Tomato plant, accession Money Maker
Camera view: vertical (180 deg); turntable rotation: 210 degrees
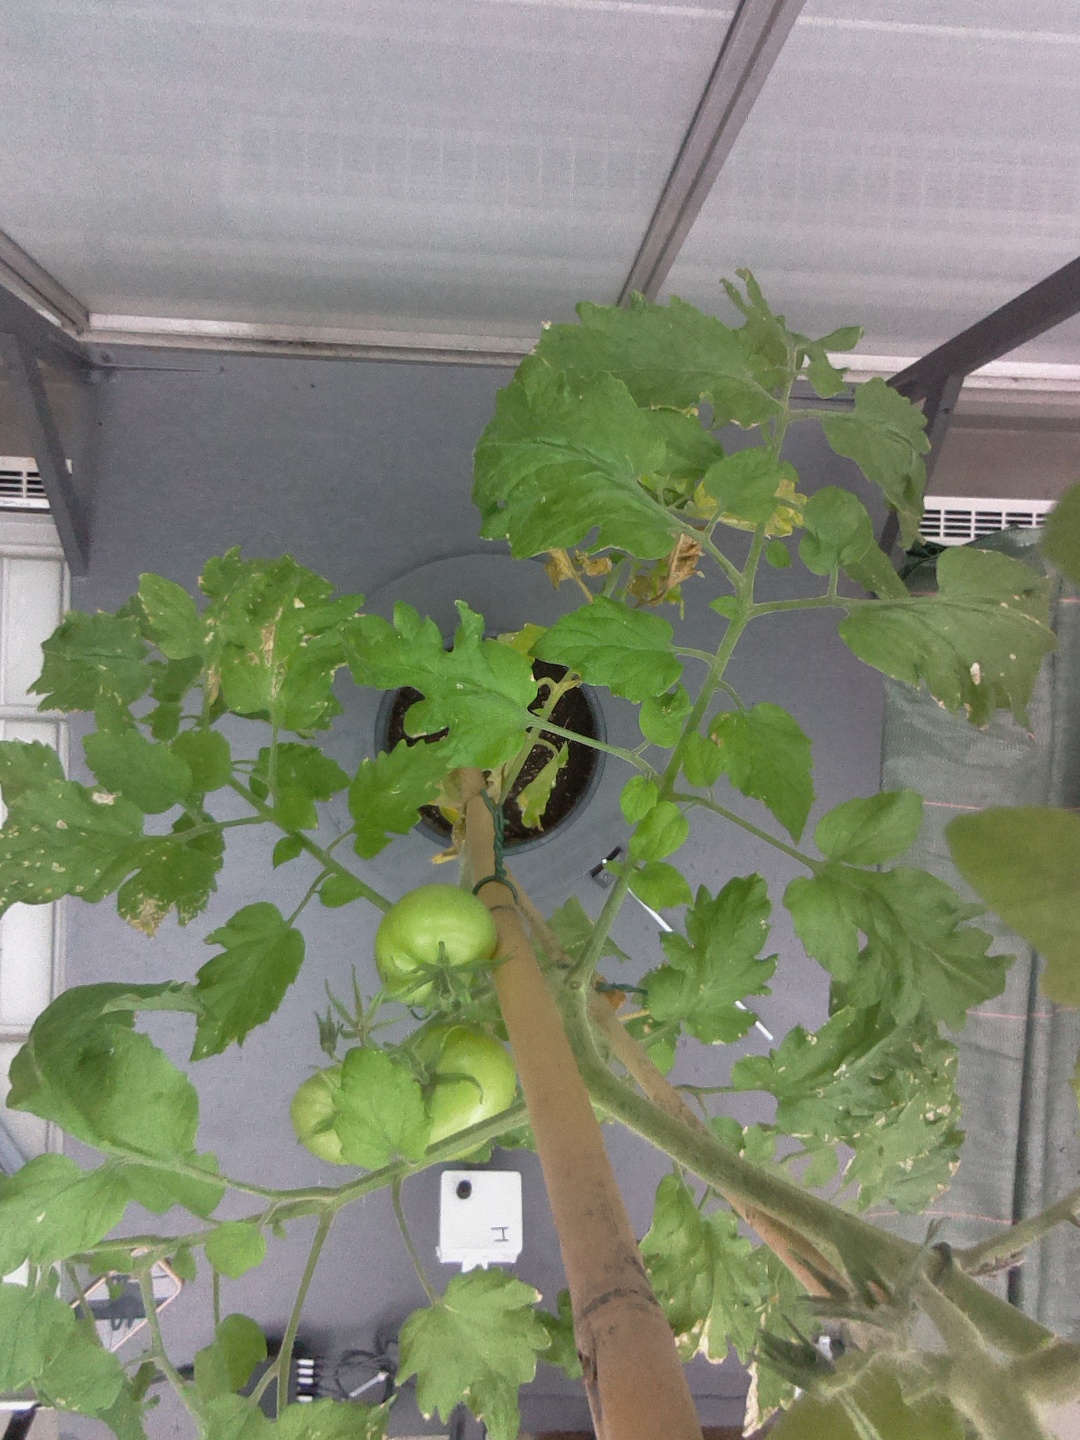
BBCH growth stage 76: 60%-70% of final fruit size